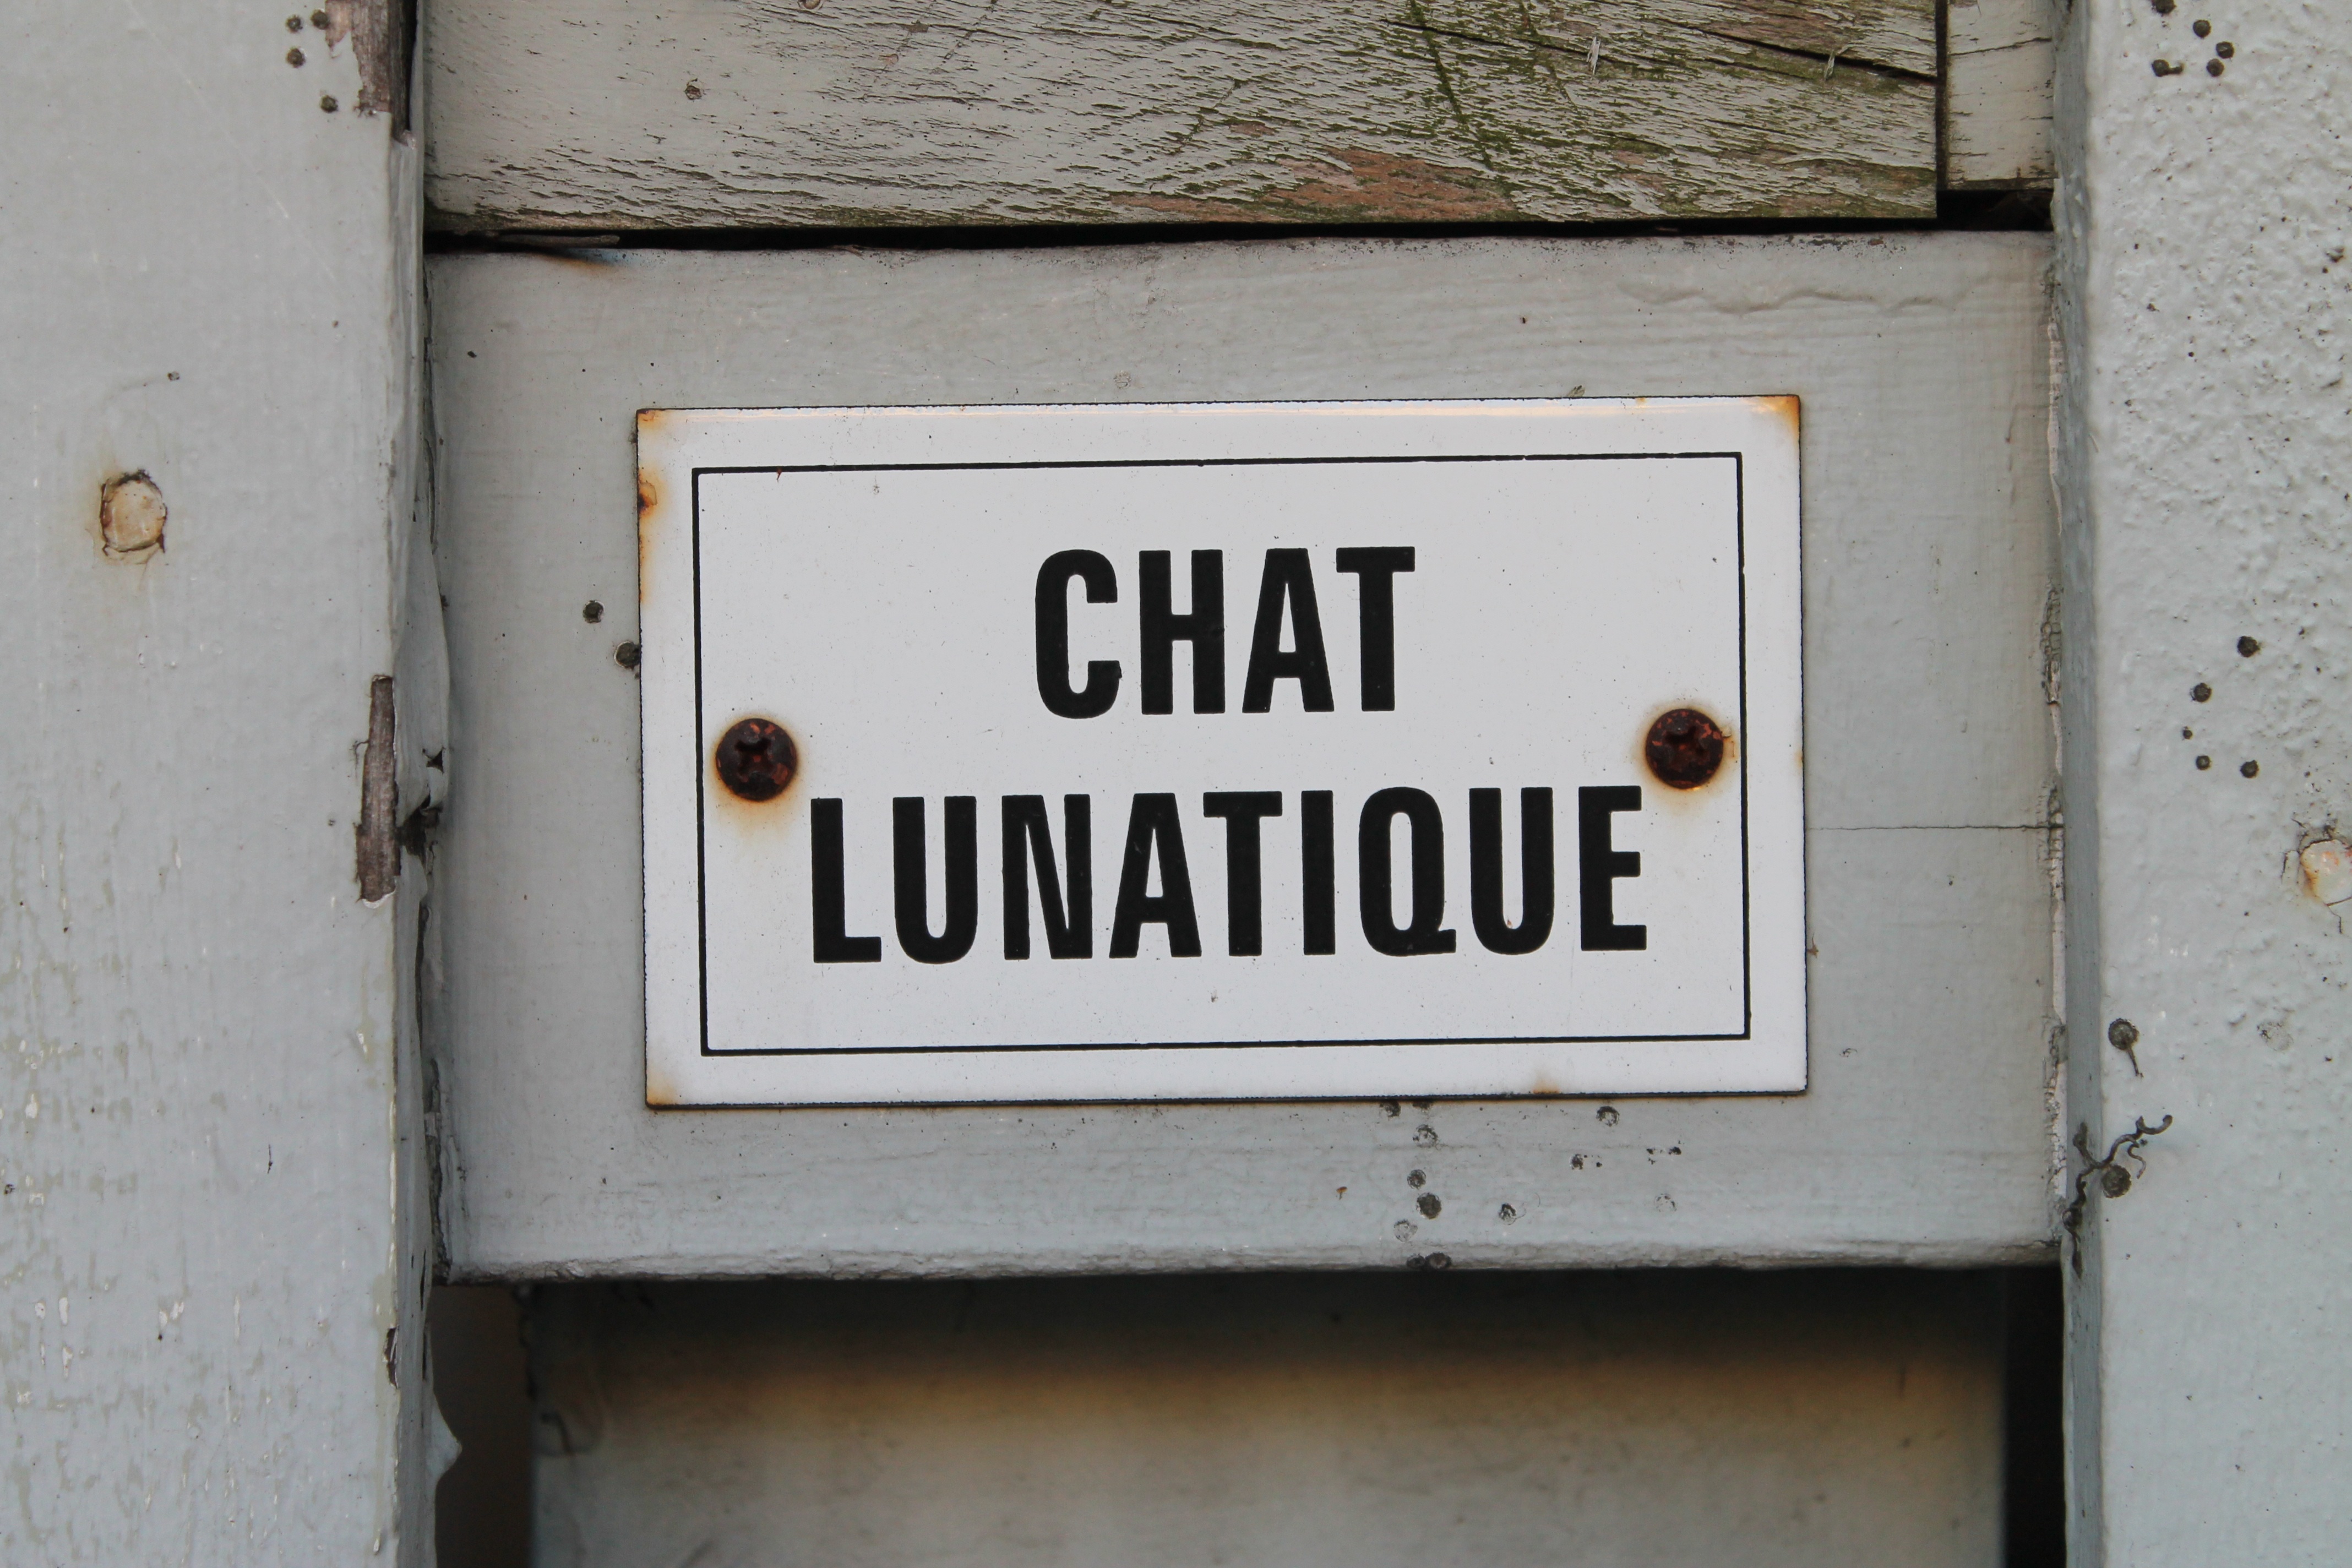
white, street, window, number, wall, sign, cat, street sign, signage, lane, art, fun, funny, warning, whimsical, closing, poetry, house numbering